Caslon Type Foundry

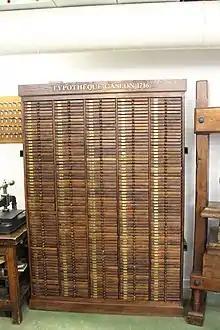
Materials of the Fonderie Caslon at the Musée de l'imprimerie de Nantes.

Both Elizabeth Caslon (now Elizabeth Strong, since her remarriage) and Nathaniel Catherwood died in 1809, and the business was taken over by her son Henry Caslon and Catherwood's brother, John Hames Catherwood. In the view of James Mosley, they renewed the foundry's material "completely, making the firm a credible competitor in the sale of modern-face text types and the big new commercial letters which had been developed during the first two decades of the century."